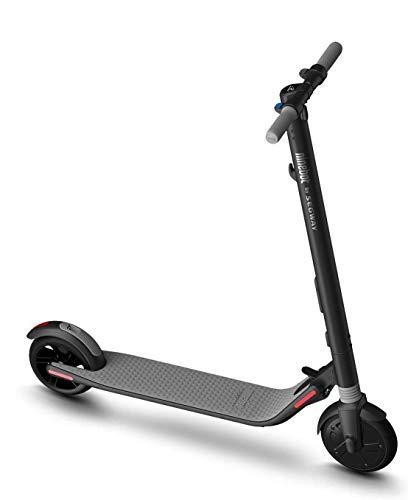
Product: Segway Ninebot ES1 Gen2 Electric Kick Scooter, Lightweight and Foldable, Upgraded Motor Power, Dark Grey (New Version)
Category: Sports & Outdoors | Outdoor Recreation | Skates, Skateboards & Scooters | Scooters & Equipment | Scooters
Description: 3 kg and the one click folding system, the Segway ES1 Gen2 kick scooter can be carried with one hand, making it the perfect lightweight travel companion.
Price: Total price:
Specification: Product Dimensions:         40 x 17 x 45 inches ; 30 pounds    |Shipping Weight: 31.3 pounds (View shipping rates and policies)|ASIN: B07XQNK297|Item model number: ES1 Gen2|Batteries 1 Lithium ion batteries required. (included)|    #127    in Sport Scooters